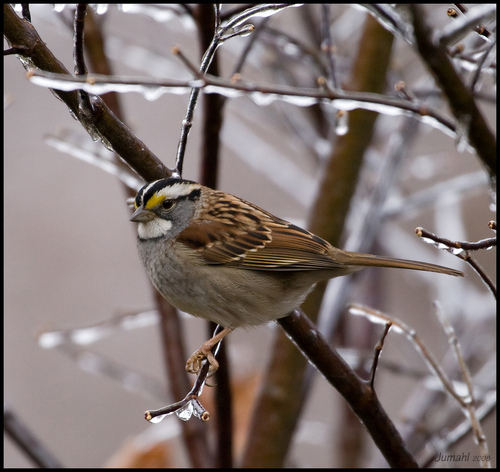
this small round bird has brown/orange legs, a brown/gray breast and belly, brown wings, and yellow on its crown.
this is a small bird with a greyish beak, a white throat, light orange-grey feet and tarsus, as well as a grey breast and light brown belly and abdomen.
small bird with round body and robust protruding chest
this small round brown bird has a black and white and yellow strip on its crown.
this bird is brown black and white in color with a grey beak, and light eye rings.
this bird is brown with white and has a very short beak.
a bird with a grey bill, brown breast, and brown and black secondaries.
this bird is brown with white and has a very short beak.
this stout bird has a small head compared to its large breast and belly.
a small bird with brown and black wings has a white head with black eyebrows, a white throat, gray cheeks and yellow superciliary close to it's small pointy beak.
Species: White Throated Sparrow